1st Free French Division

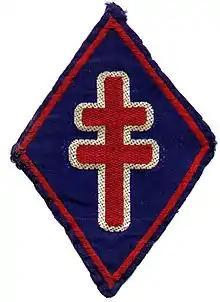
Badge of the 1st Free French Division. The divisional badge features the Cross of Lorraine

The 1st Free French Division was one of the principal units of the Free French Forces (FFL) during World War II, renowned for having fought the Battle of Bir Hakeim.